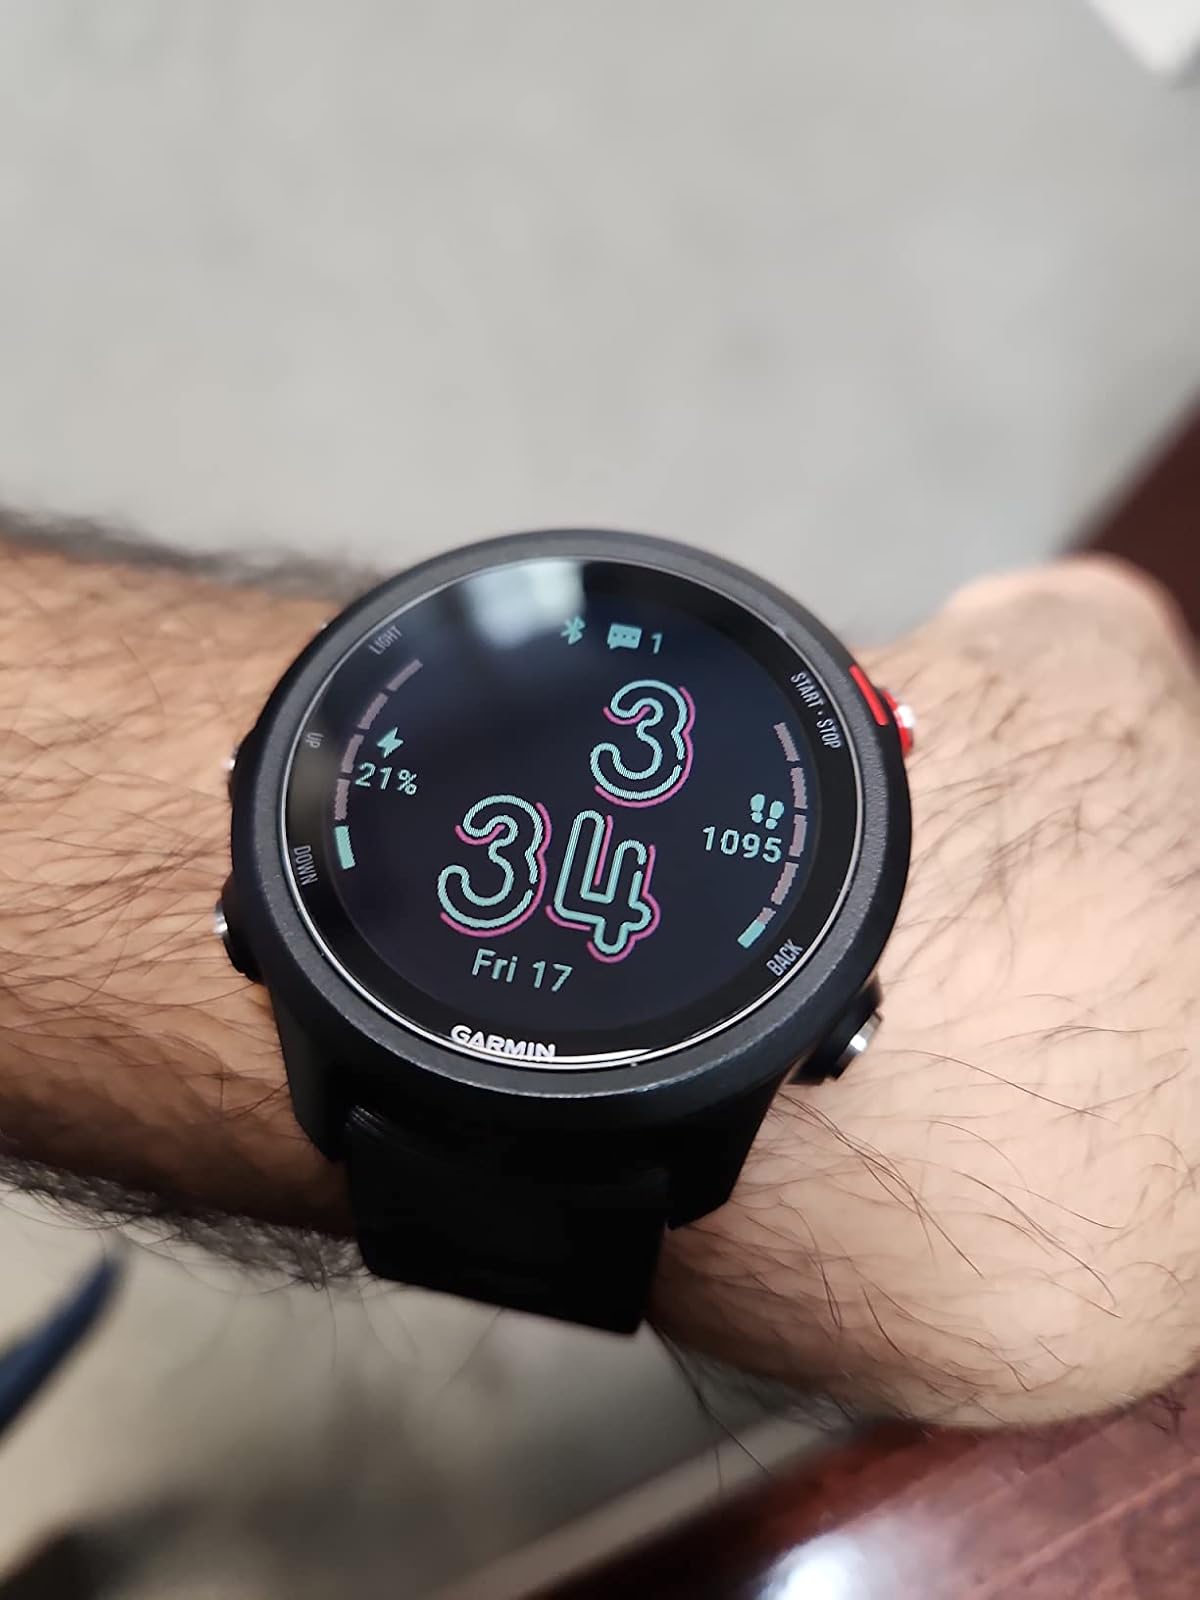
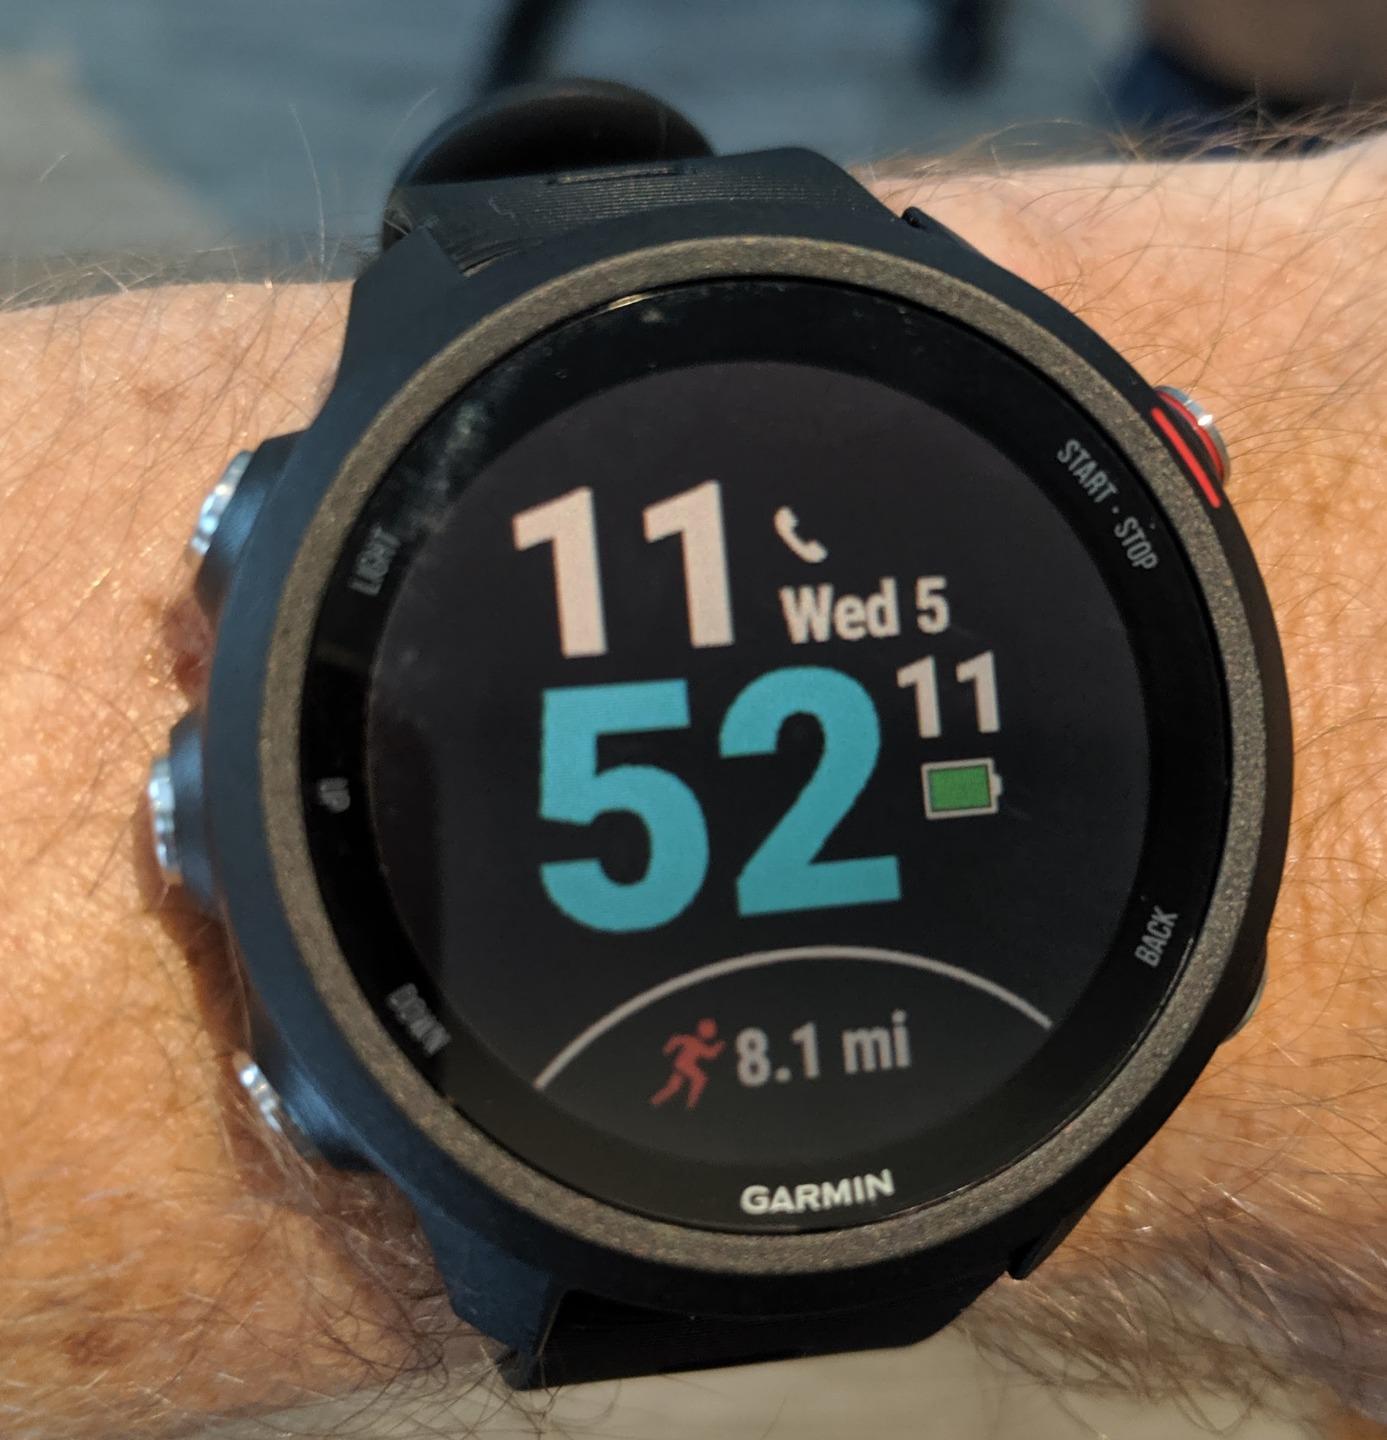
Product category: smartwatch
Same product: yes